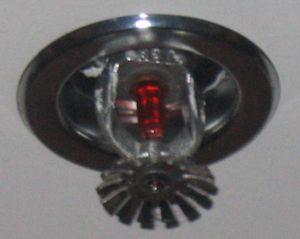
Une installation fixe d'extinction automatique à eau nommée aussi sprinkler est un appareil d'extinction fonctionnant seul en cas de chaleur excessive dans un local ou un site à protéger lors d’un incendie. Ce système est mis en réseau au-dessus de la zone à protéger et comporte trois éléments constitutionnels : des têtes extinctrices vissées sur des canalisations, le tout relié à un poste de contrôle qui régule l'arrivée de l'eau.